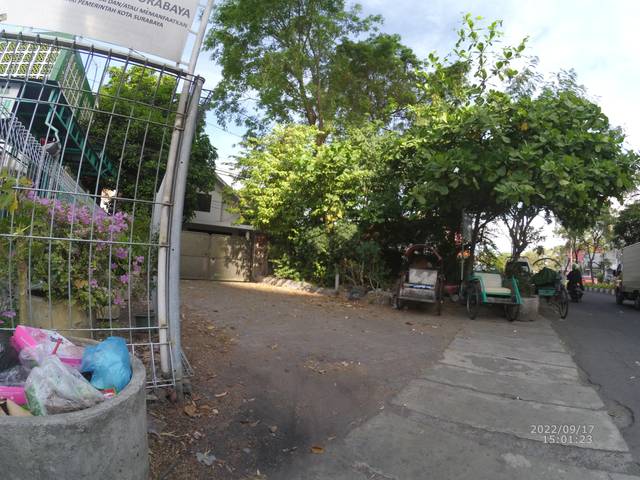
Region: Indonesia
Coordinates: -7.271, 112.761